Cachito de cielo

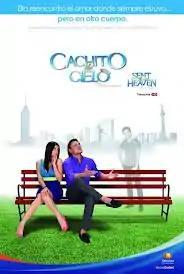
Maite Perroni and Pedro Fernández

Cachito de Cielo (English title: "Sent from Heaven") is a Mexican telenovela produced by Giselle González and Roberto Gómez Fernández for Televisa. It premiered on Canal de las Estrellas on June 11, 2012. Due to the controversy surrounding the show regarding religion, and low ratings in Mexico, "Cachito de Cielo" concluded on November 9, 2012.